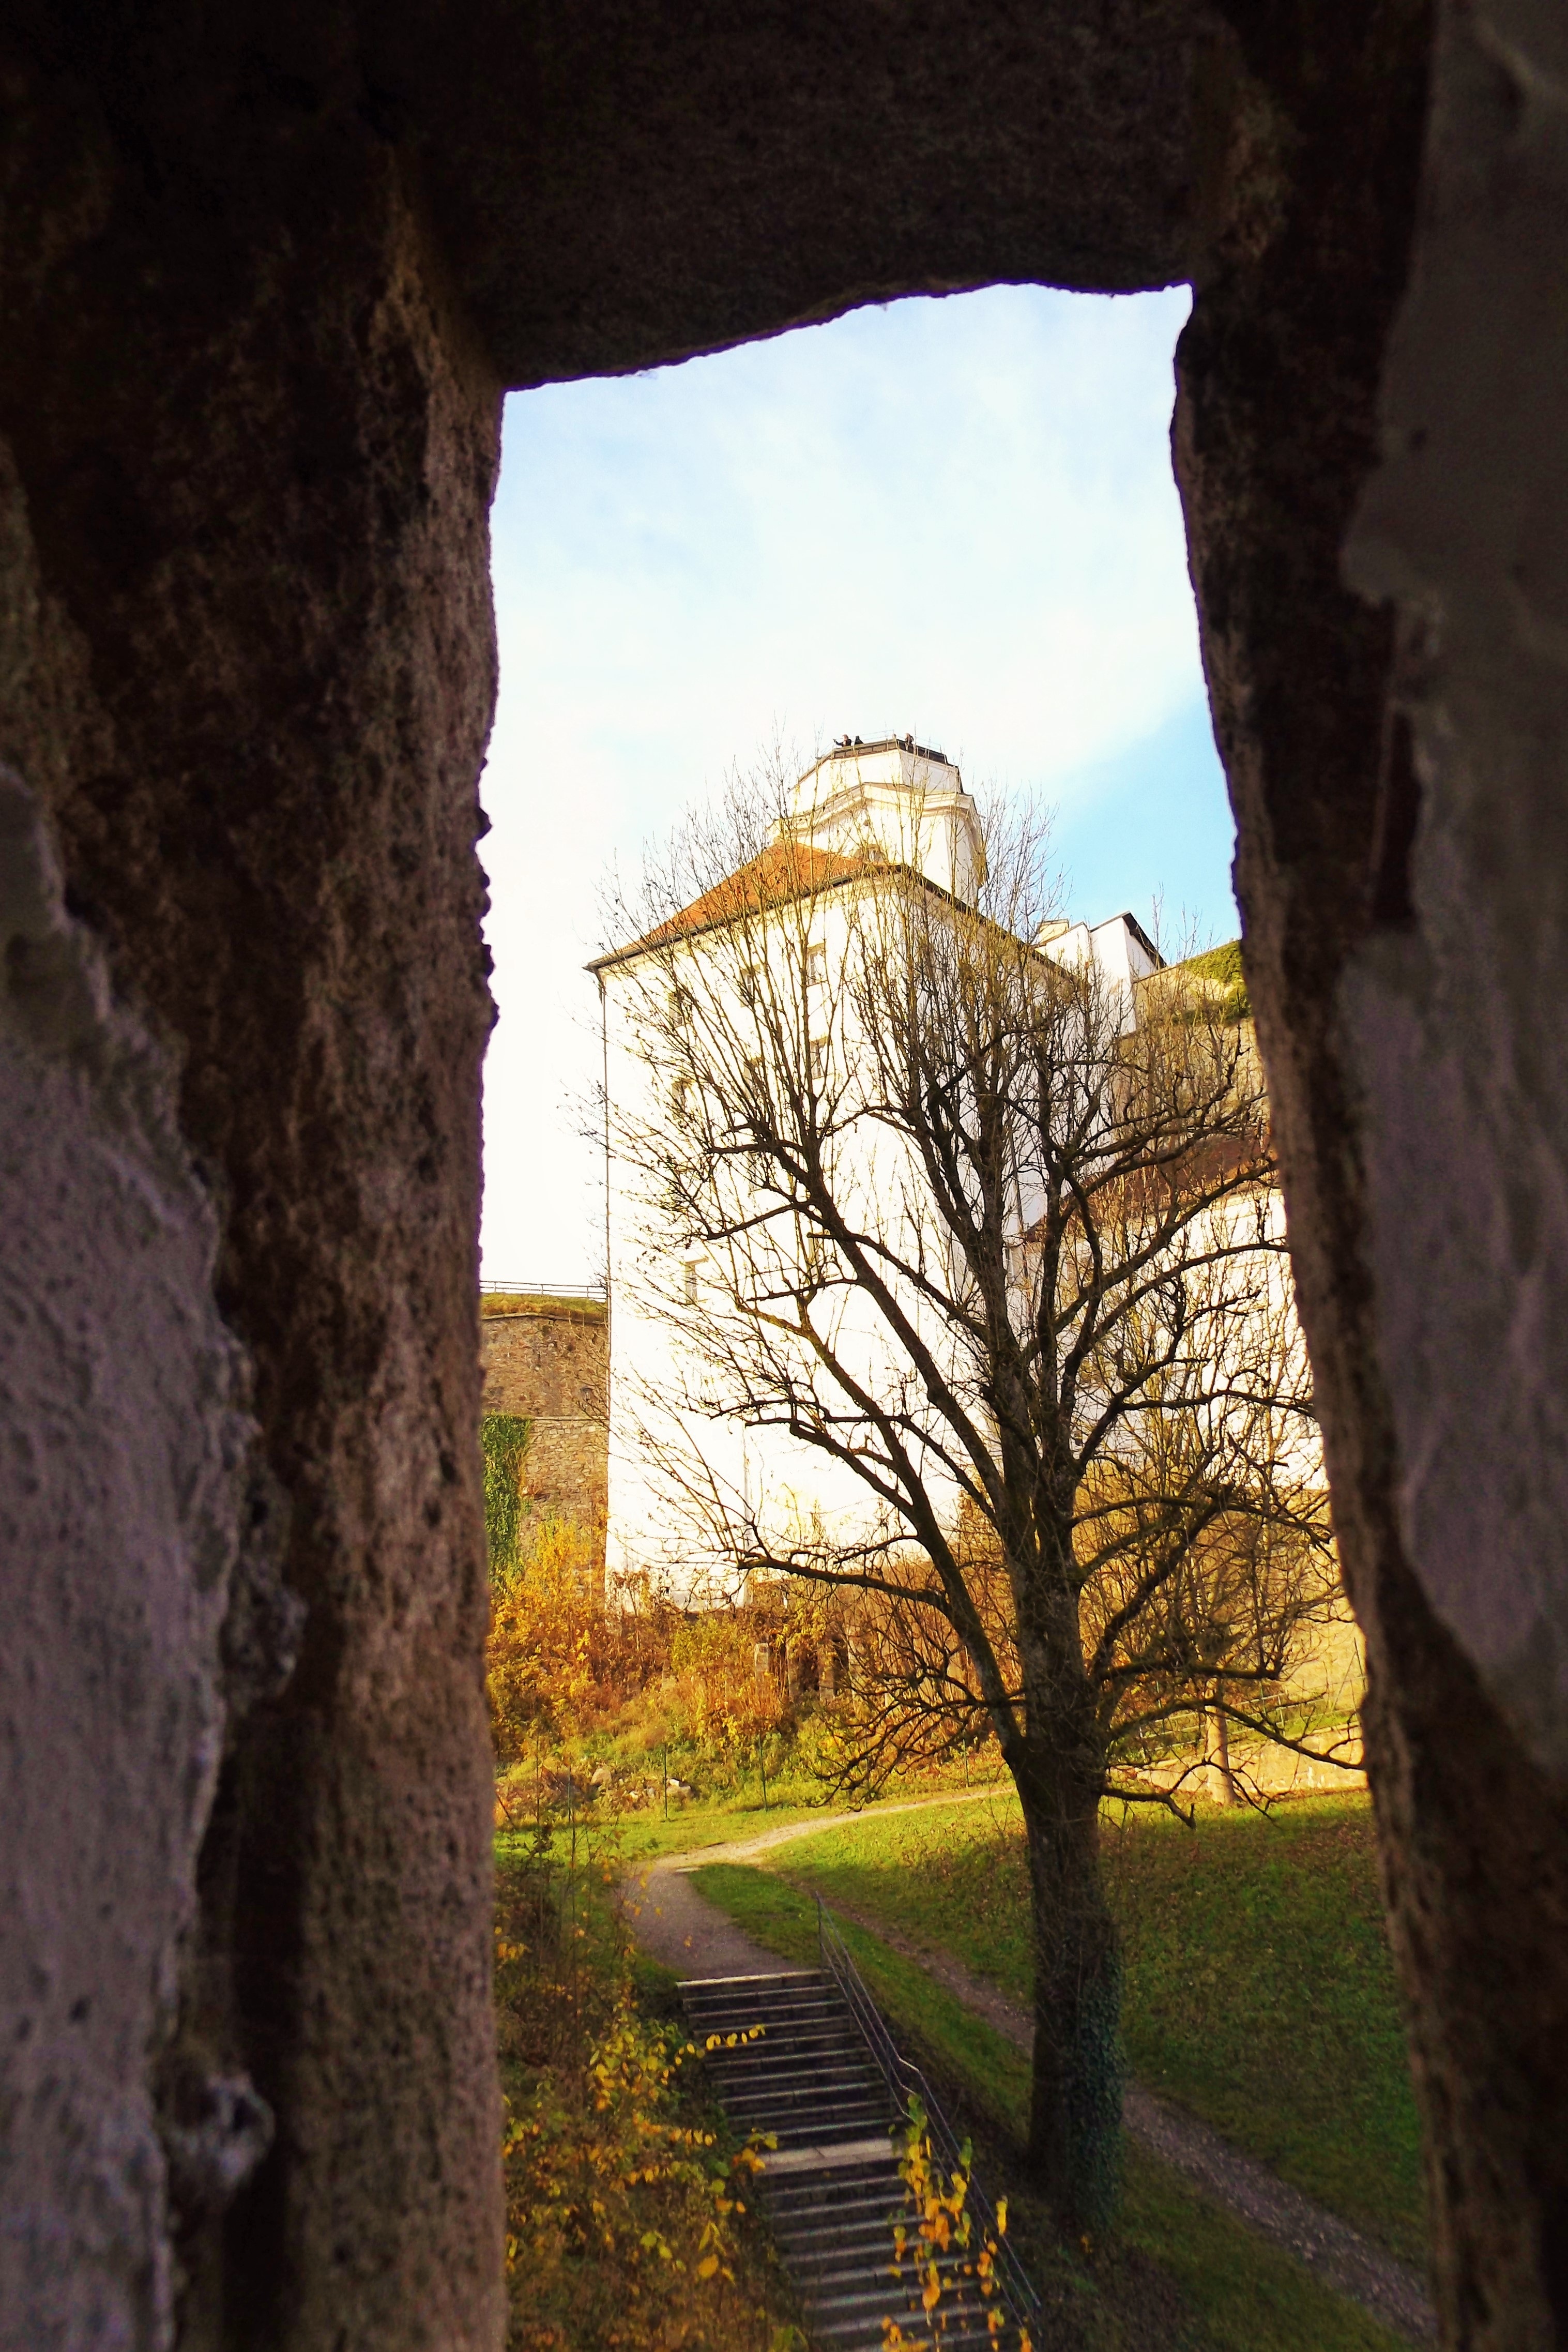
tree, water, rock, architecture, sunlight, building, wall, river, arch, autumn, castle, residence, old town, headland, fortress, danube, temple, ruins, monastery, confluence, rural area, passau, veste oberhaus, ancient history, ilz, city museum